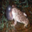
Label: frog